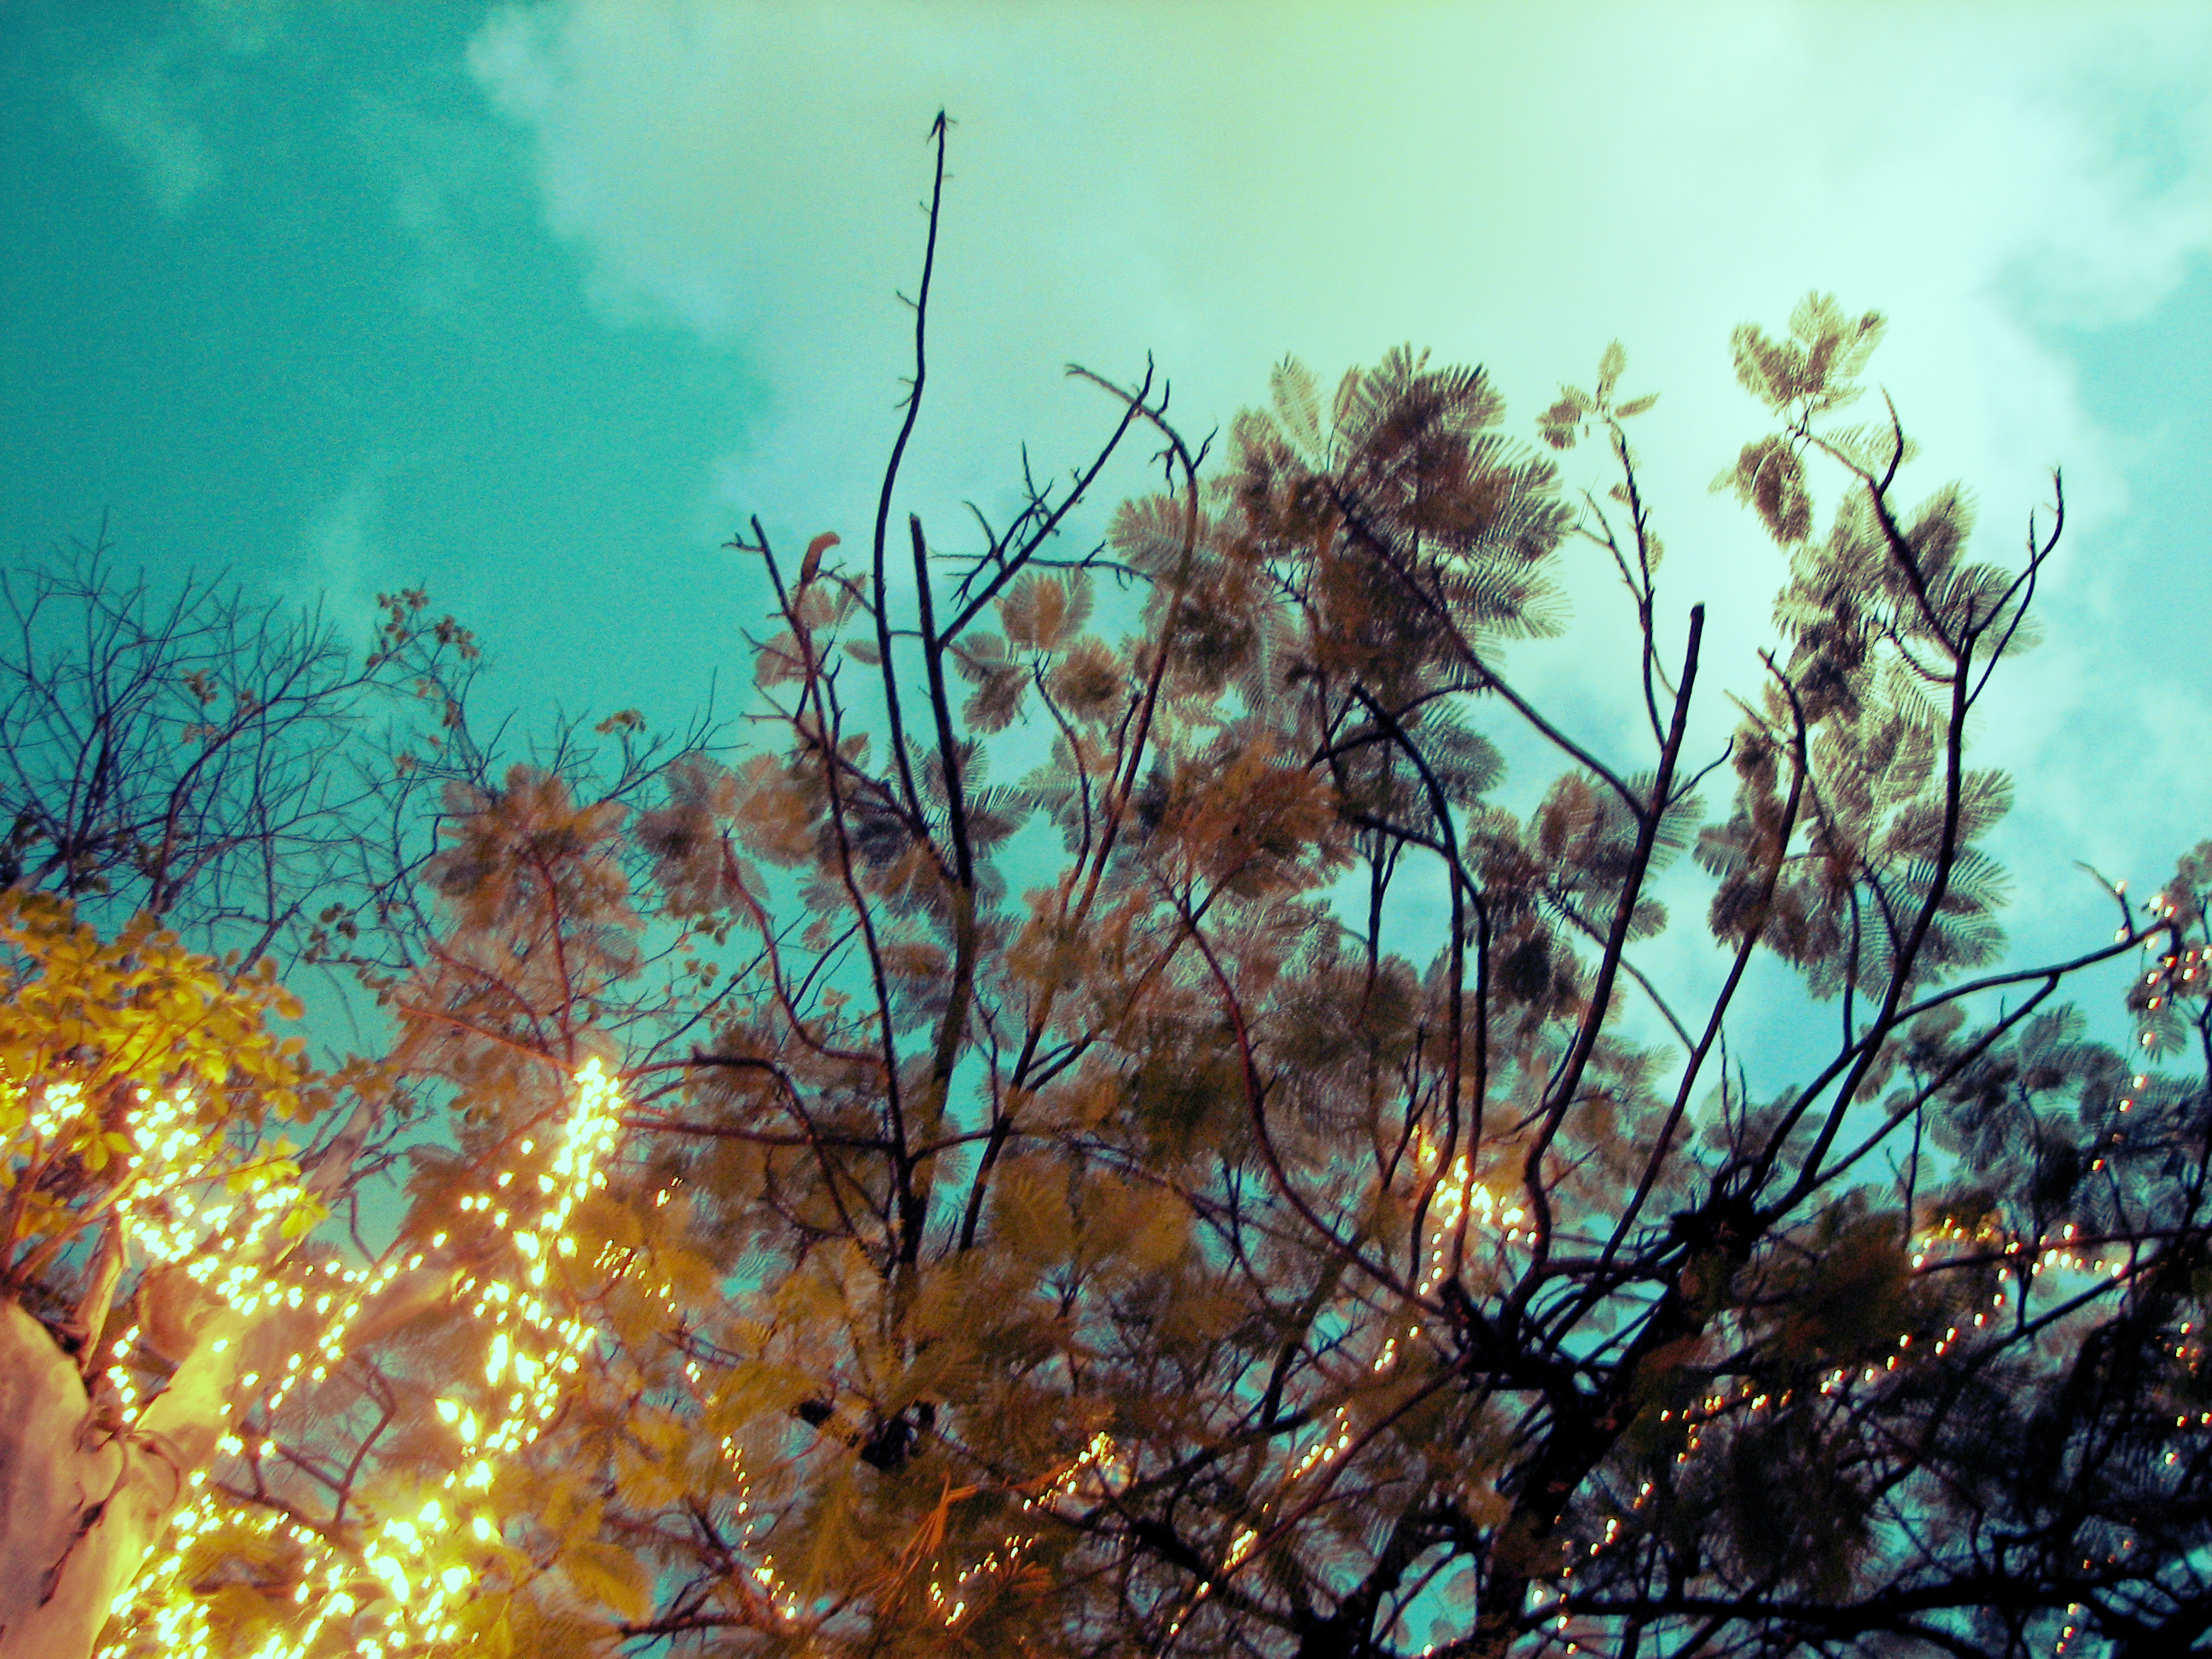
tree, nature, branch, plant, sky, sunrise, sunlight, leaf, flower, reflection, autumn, lights, leafs, rvore, praadecasaforte, folhas, newyearseve, luzes, galhos, nascerdosol, branchs, casaforte, woody plant